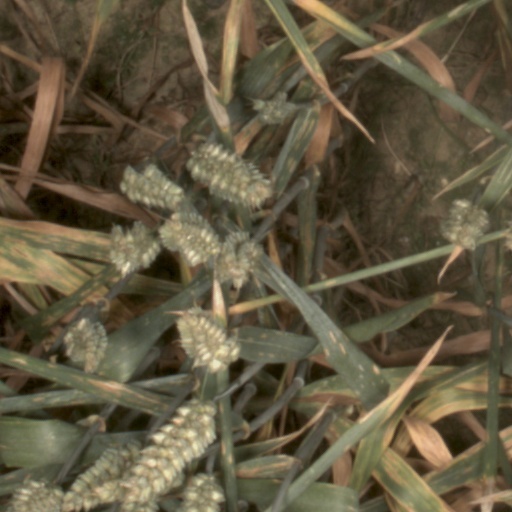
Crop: wheat